Atira (goddess)

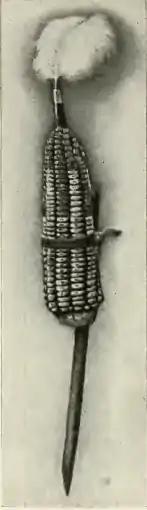
The symbol used to represent the goddess Atira in the Pawnee Hako ceremony

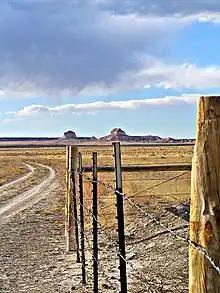
The Pawnee Butte, home of the Pawnee tribe who worshiped Atira.

Atira, literally "our mother" or "Mother (vocative)", is the title of the earth goddess (among others) in the Native American Pawnee tribal culture.